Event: Nepal Earthquake
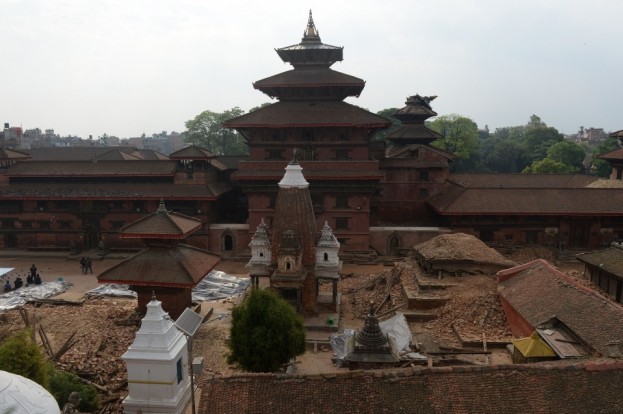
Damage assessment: damage